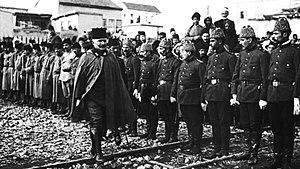
Le siège de Médine est une opération militaire de la Première Guerre mondiale au Proche-Orient menée de juin 1916 à janvier 1919 autour de Médine, en Arabie, alors possession de l'Empire ottoman. La garnison de l'armée ottomane chargée de défendre le vilayet du Hedjaz, sous le commandement de Fahreddin Pacha affronte les forces de la révolte arabe commandées par l'émir hachémite Fayçal. Fahreddin Pacha refuse de se rendre après l'armistice de Moudros en octobre 1918 et ce n'est que le 9 janvier 1919 que ses officiers le démettent et concluent leur reddition. Ce qui reste de la garnison est évacué par les Britanniques.